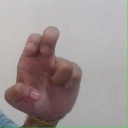
अक्षर: अ